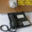
Label: telephone